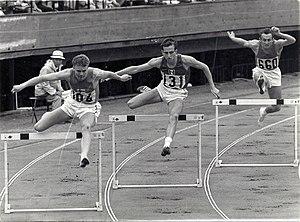
1964, Tokyo. Jeux Olympiques, 400 haies, couloir 7.
Jean-Jacques Behm, né le 4 mai 1942 à Lyon, est un athlète français, spécialiste du 400 mètres haies. Il est membre du GIFA. Il a effectué son service militaire au Bataillon de Joinville, classe 64/2C. Habituel speaker de tous les meetings de Lyon et de sa région, il officie chaque année au meeting des 1000 m à Caluire.